Double-decker bus

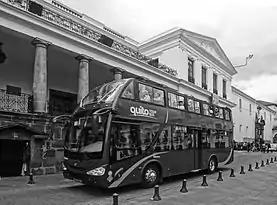
A Double-decker bus in front of the Presidential Palace in the Historic Center of Quito - World Heritage Site by UNESCO

Malaysia has historically seen the use of double-decker buses in mass transit to varying degrees, but were significantly limited in use due operational costs and driving spaces needed for such buses. Early double-decker municipal buses primarily existed in Malaya within the Kuala Lumpur area of Selangor and George Town, Penang between the late 1940s and the early 1960s, when double-deckers were eventually withdrawn in favour of cheaper and more agile single-deck buses.